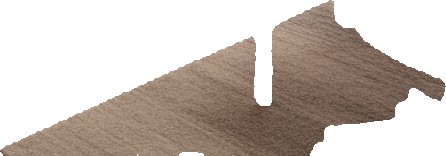
Surface category: rug